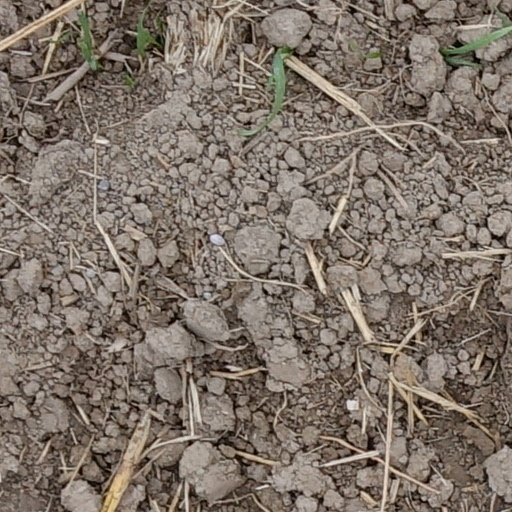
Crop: wheat